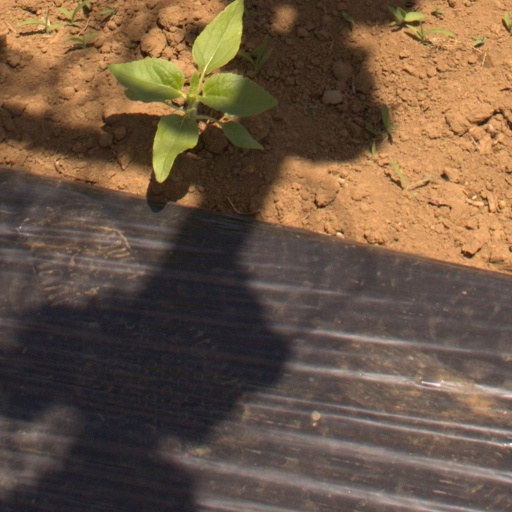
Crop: Jerusalem artichoke